Influence of Stanley Kubrick

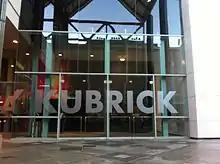
Entrance to Kubrick museum exhibit at LACMA

A number of people who worked with Kubrick on his films created the 2001 documentary "", produced and directed by Kubrick's brother-in-law, Jan Harlan, who had executive produced Kubrick's last four films. The film's chapters each cover one of Kubrick's films, and Kubrick's childhood is explored in the introductory section.